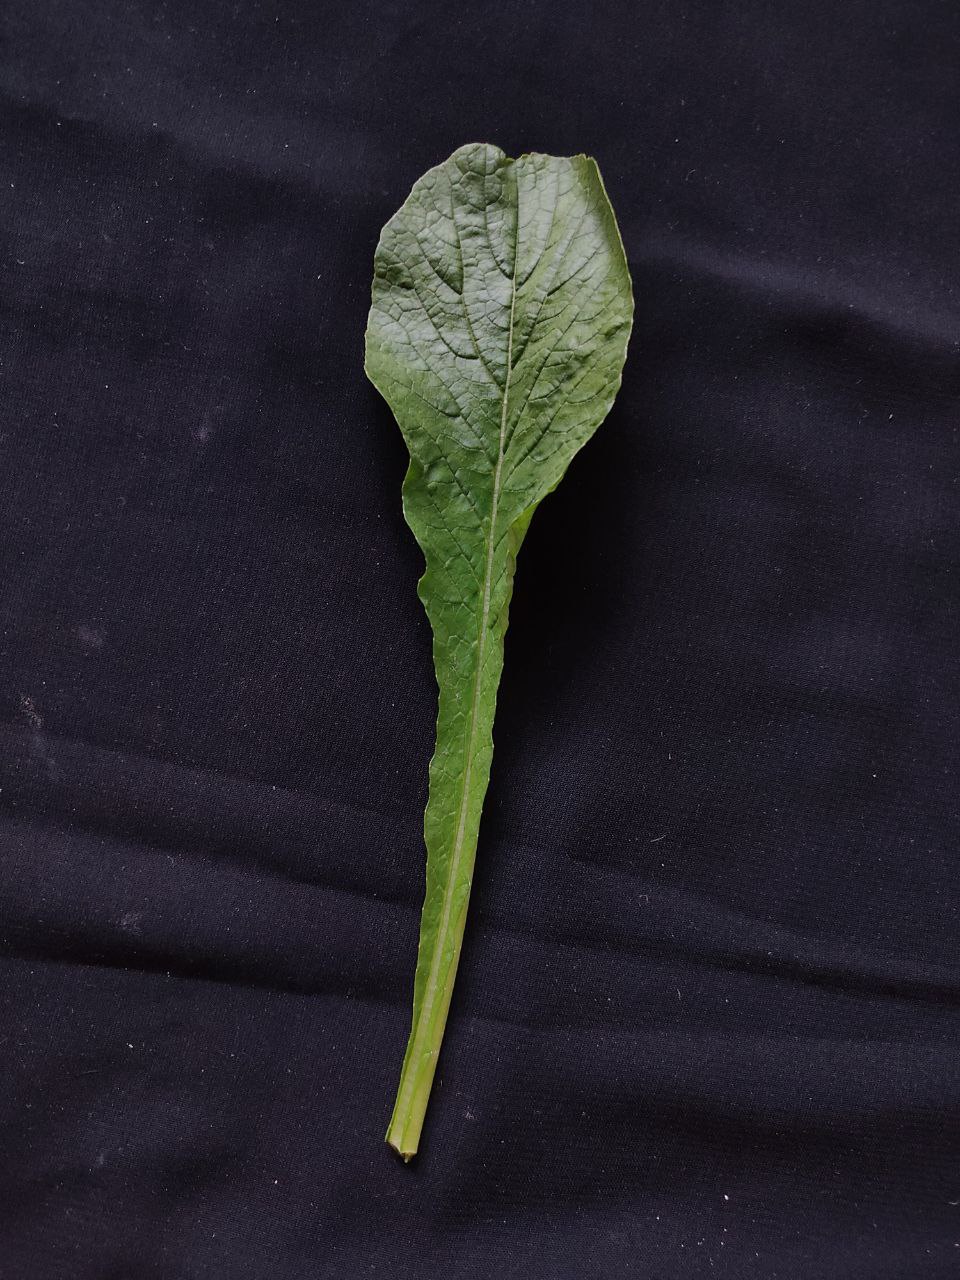
Label: Fresh leaf